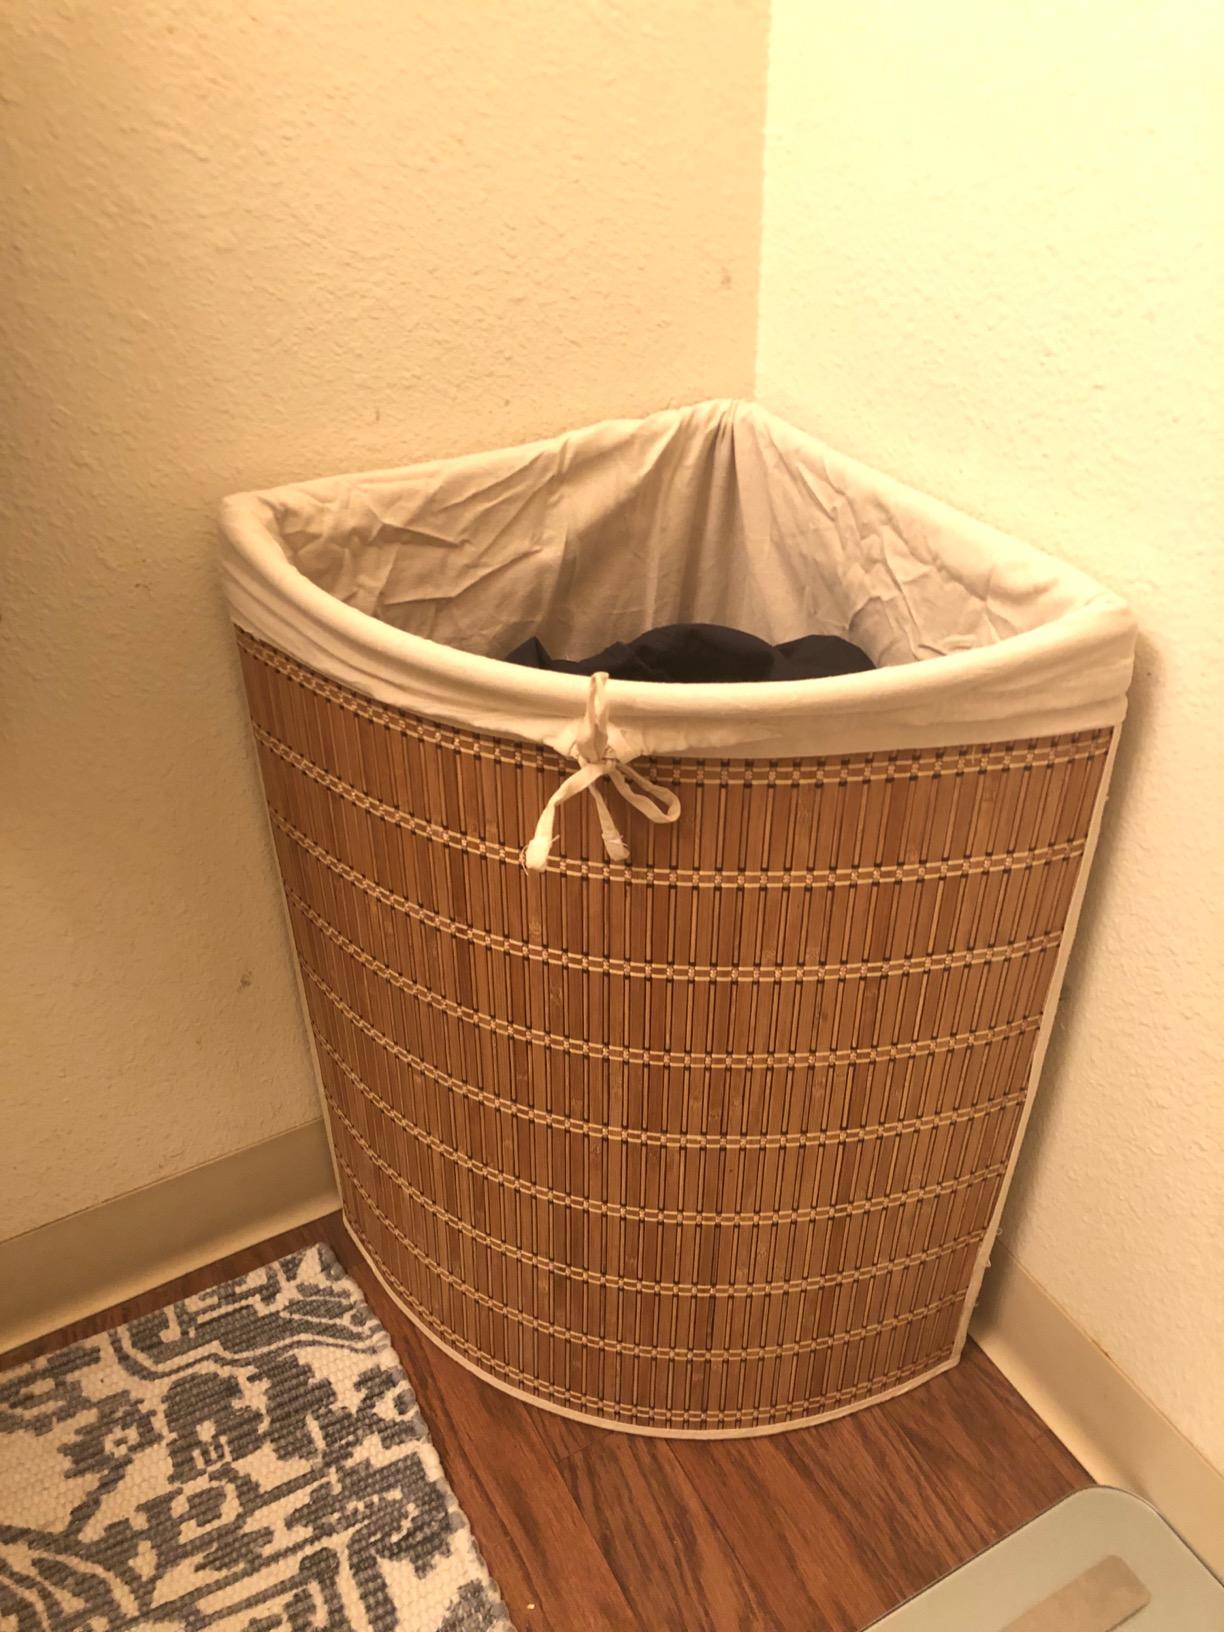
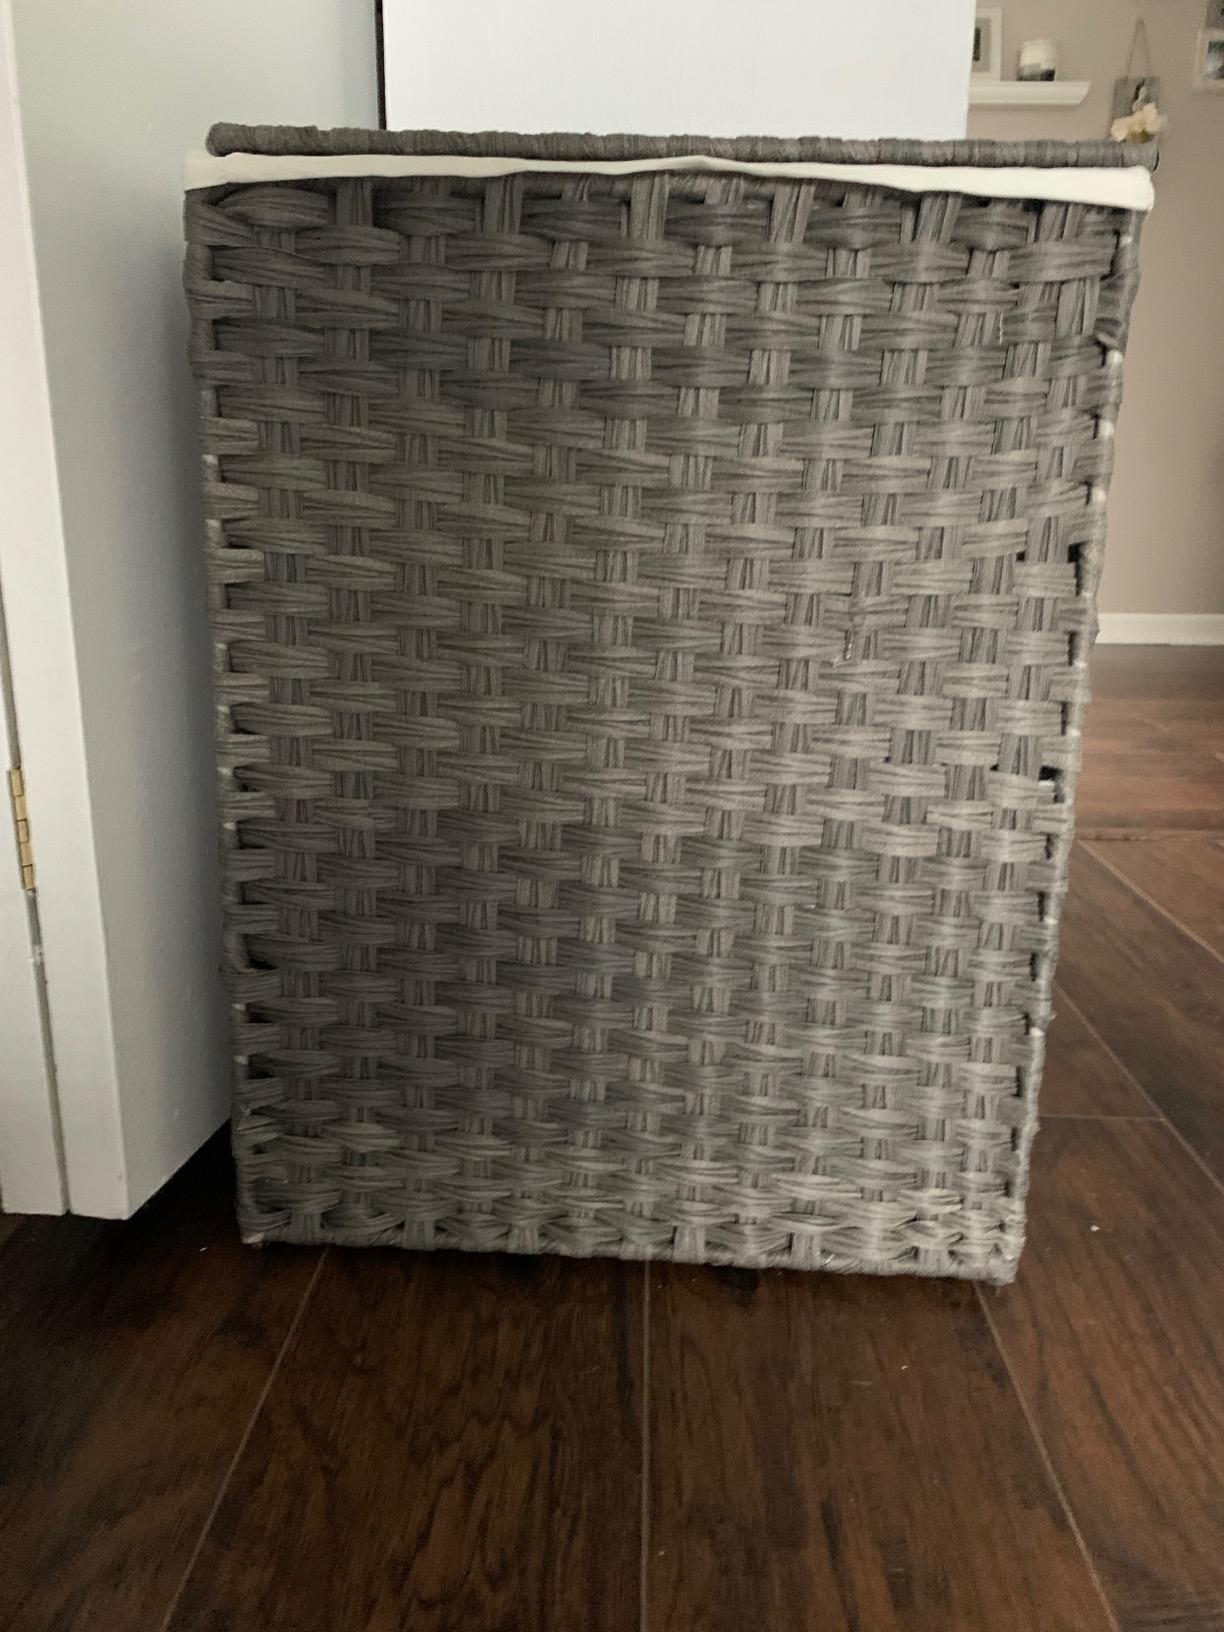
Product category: items_hamper
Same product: no